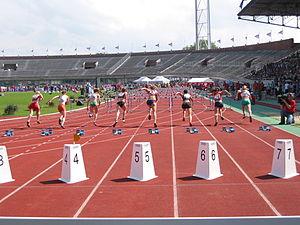
L’athlétisme est un ensemble d’épreuves sportives codifiées comprenant les courses, sauts, lancers, épreuves combinées et marche. L'origine du mot athlétisme vient du grec « Athlos » signifiant combat. Il s’agit de l’art de dépasser la performance des adversaires en vitesse ou en endurance, en distance ou en hauteur. Les épreuves athlétiques, individuelles ou par équipes, ont varié avec le temps et les mentalités. L'athlétisme est l'un des rares sports universellement pratiqués, que ce soit dans le monde amateur ou au cours de nombreuses compétitions de tous niveaux. La simplicité et le peu de moyens nécessaires à sa pratique expliquent en partie ce succès. Les premières traces de concours athlétiques remontent aux civilisations antiques. La discipline s'est développée au cours des siècles, des premières épreuves à sa codification.